Cinema of Japan

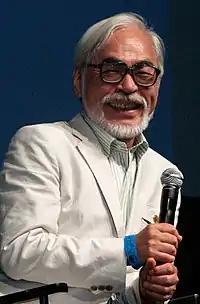
Hayao Miyazaki

In the beginning of 21st century, Japan has been referenced numerous times in popular culture, which was a relatively successful one for Japanese film industry, returning to the idea of a second Japanese New Wave” in their cinematic releases. The country has appeared as a setting and topic multiple times in film, poetry, television, and music. The number of films being shown in Japan steadily increased, with about 821 films released in 2006. Films based on Japanese television series were especially popular during this period. Anime films now accounted for 60 percent of Japanese film production and would become one of the world’s leading producers of animated cinema. The 1990s and 2000s are considered to be "Japanese Cinema's Second Golden Age", due to the immense popularity of anime, both within Japan and overseas.